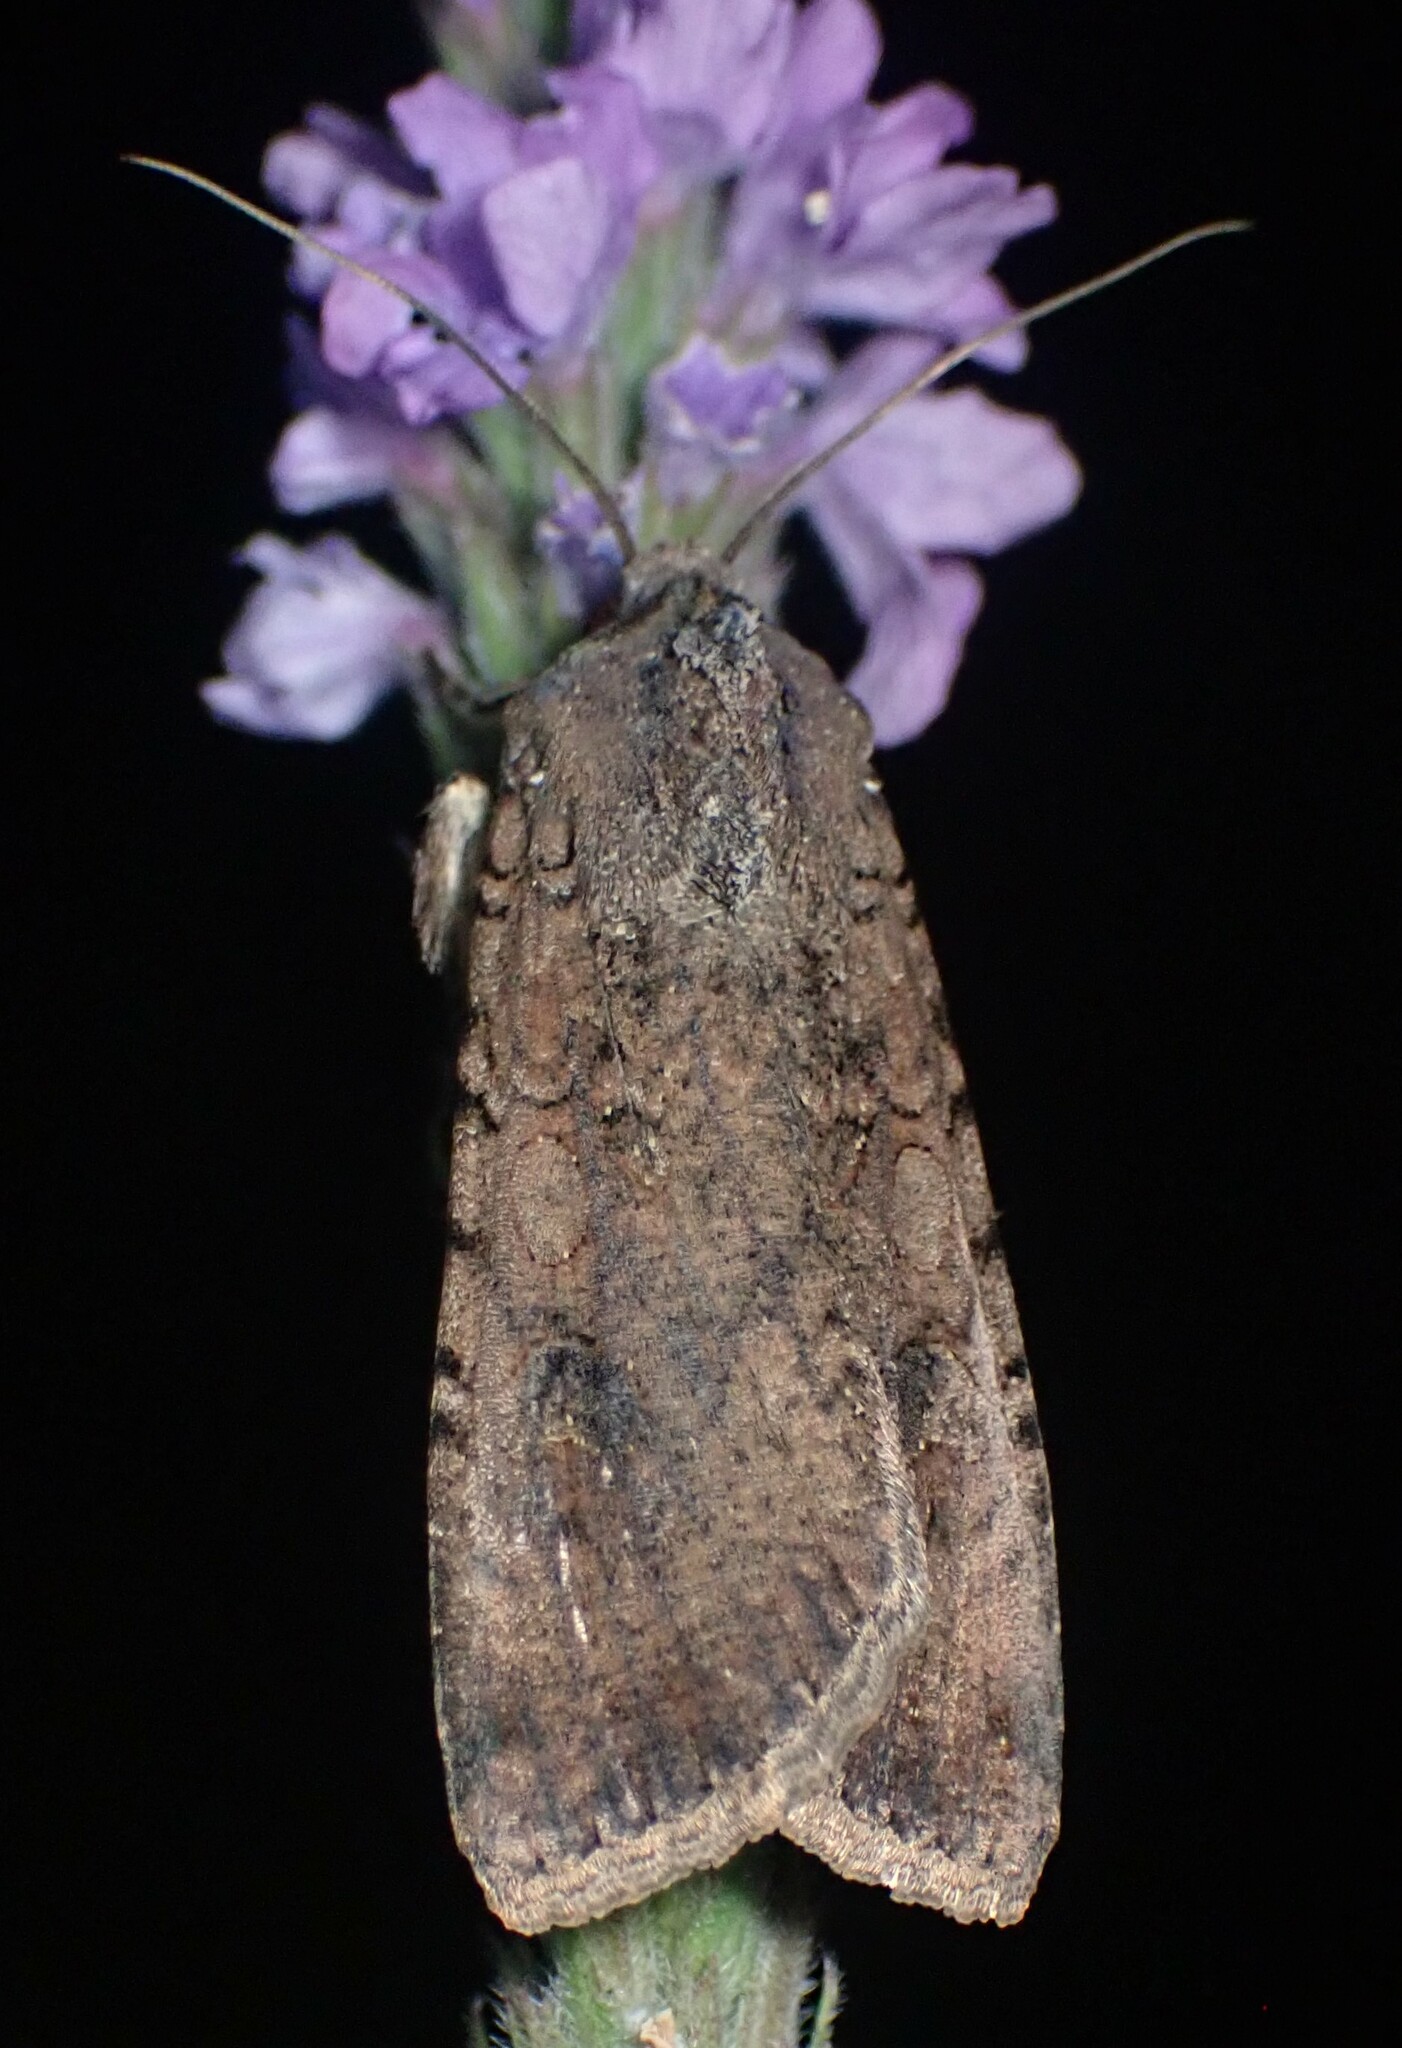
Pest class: cutworms